Thomas McDowell House

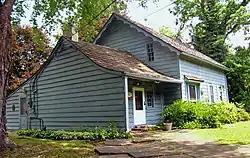
House in 2007

The Thomas McDowell House is located on Lake Road in the Little Britain section of the Town of New Windsor in Orange County, New York, United States. It was built c. 1770 by McDowell, an early settler of the area, and was later rented out by his descendants to prominent local weaver James Alexander. In 2004 it was added to the National Register of Historic Places.